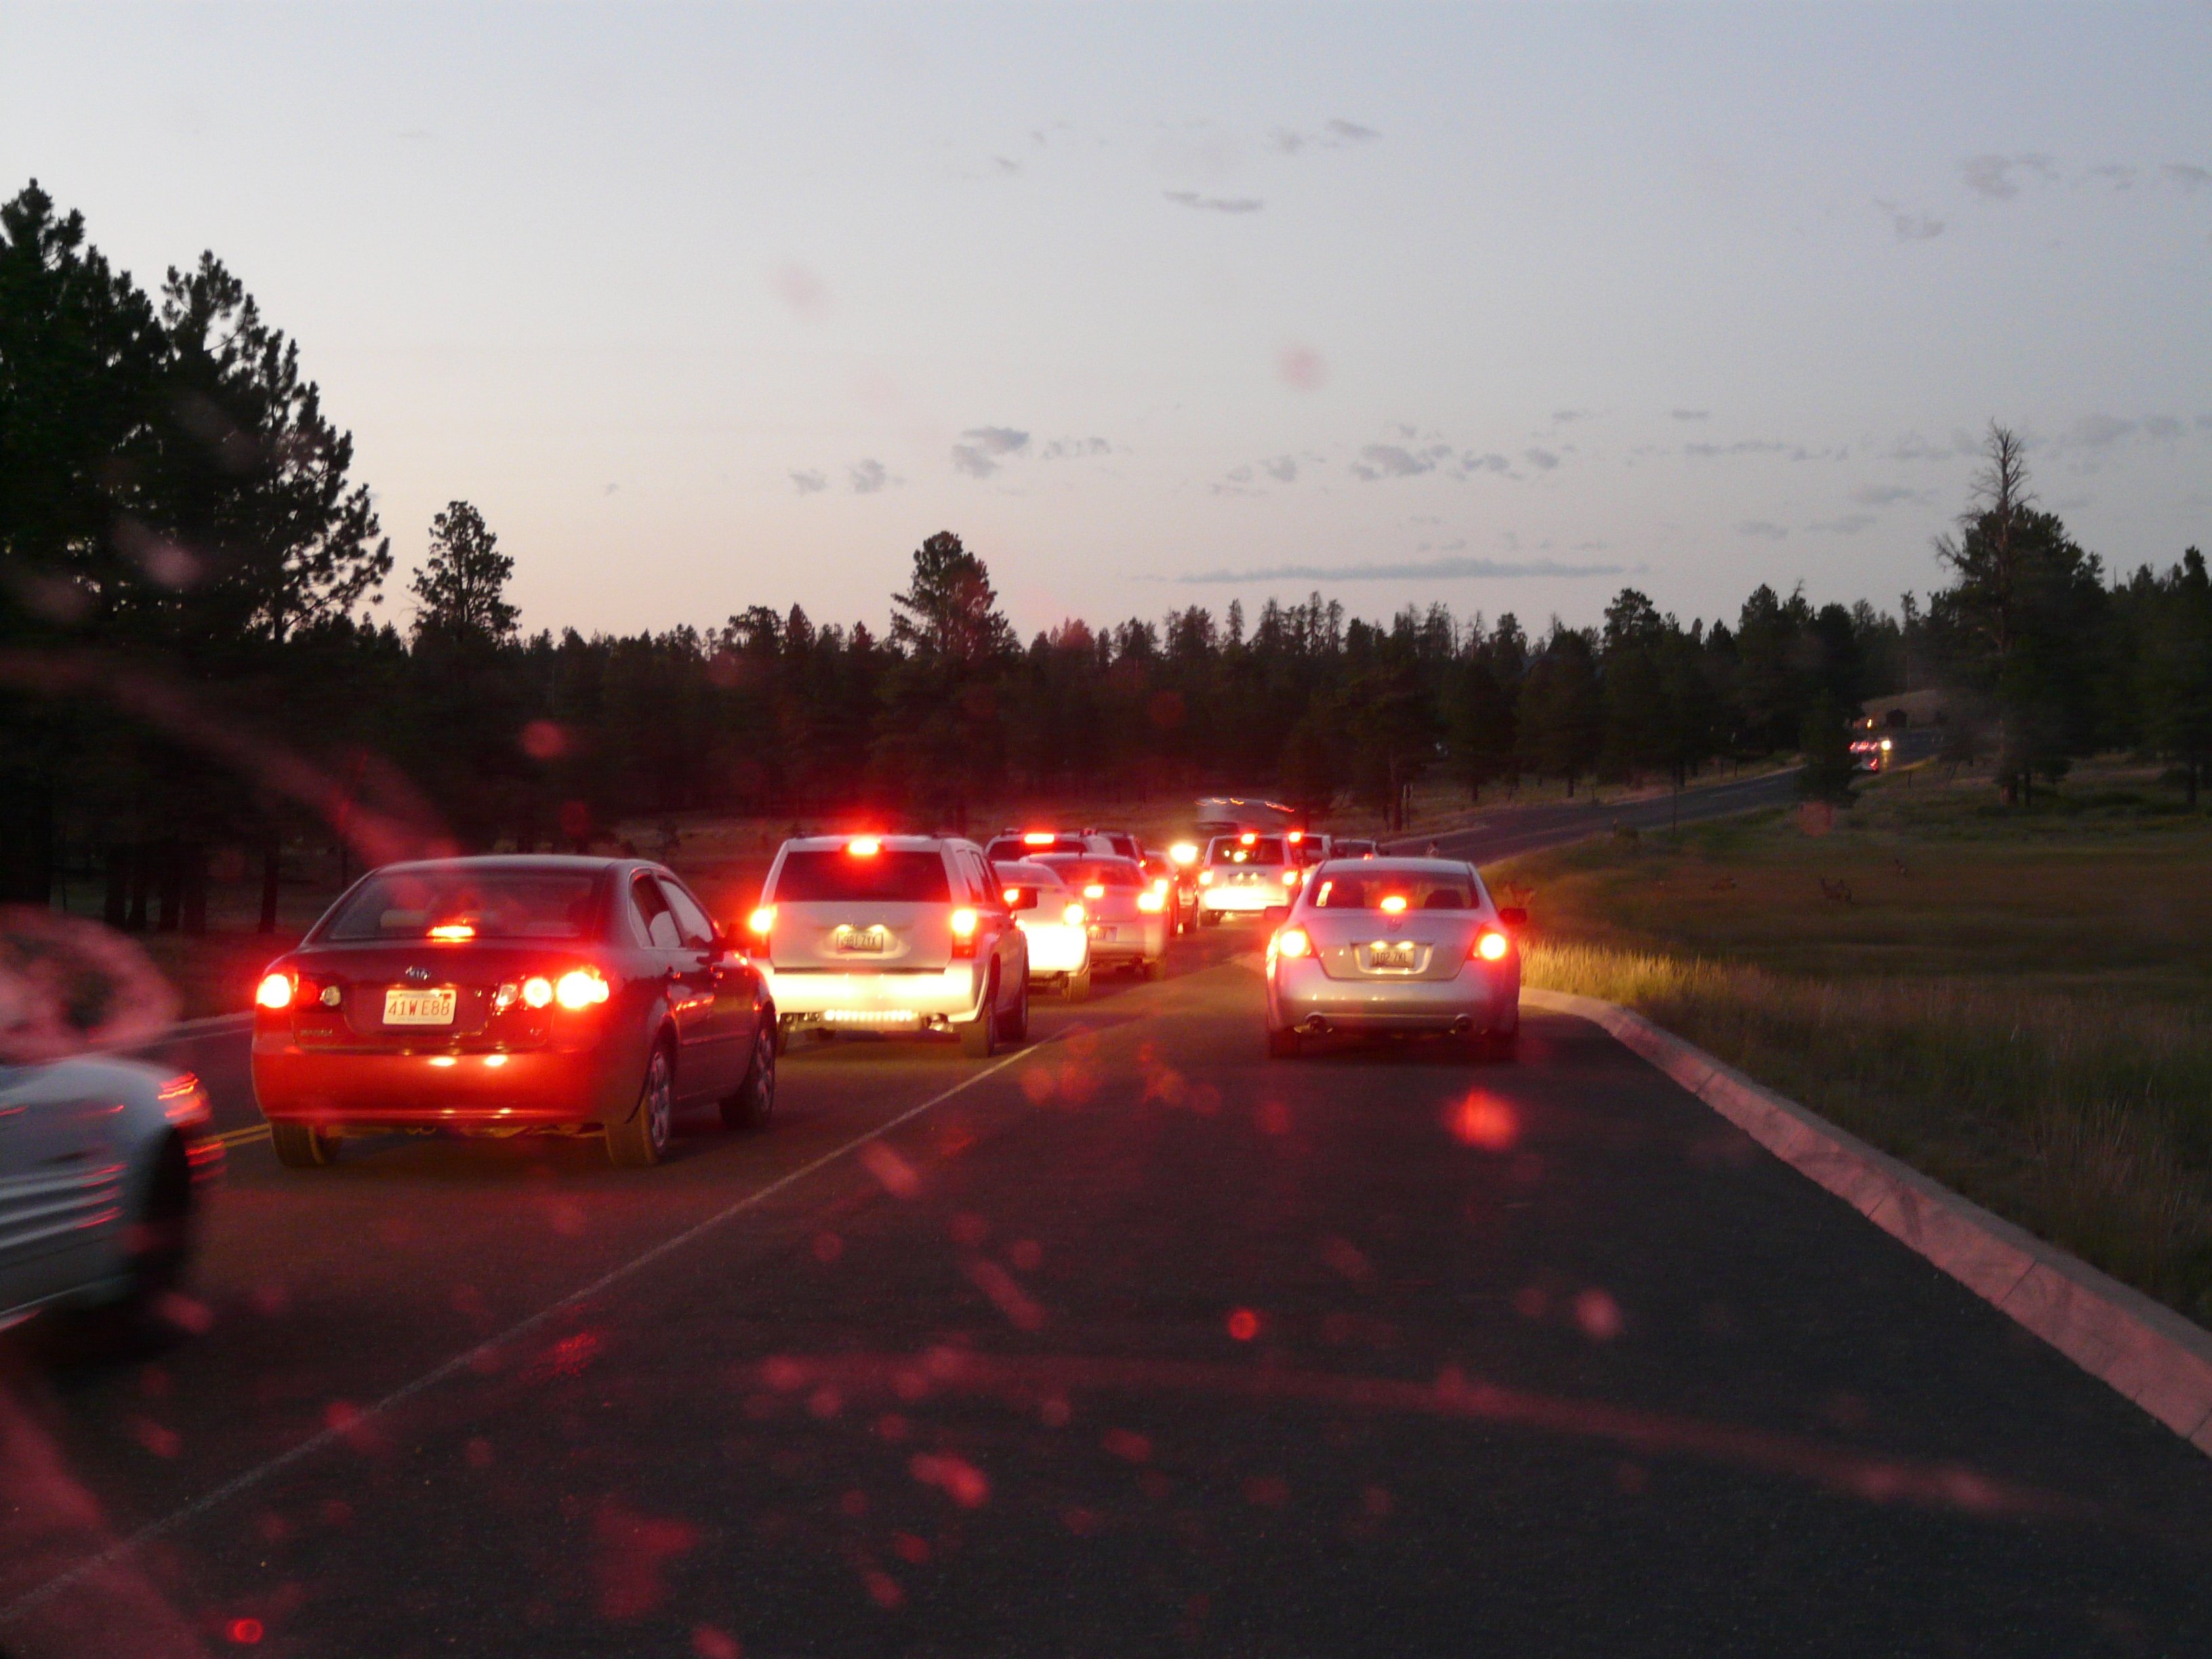
light, traffic, car, rain, wet, driving, travel, vehicle, drive, auto, sports car, jam, supercar, driver, back light, automobile make, night drive